Prudencio Garcia

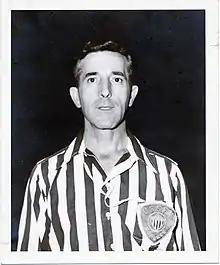
Prudencio Pete Garcia 1950 World Cup Referee taken by Robert Broyles

In 2025, Prudencio "Pete" García was again prominently featured in the exhibition "Invisible Immigrants. Spaniards in the U.S. (1868–1945)" at the Tampa Bay History Center in Tampa, Florida. The photo of García as a child shortly after his arrival in St. Louis, Missouri, was used as the primary promotional image for this United States debut of the exhibit. The exhibition, curated by NYU Professor James D. Fernández and journalist Luis Argeo, presented over 300 historical photographs, documents, and audiovisual materials from more than 15,000 archival items related to the Spanish diaspora in the U.S.